Philip the Handsome

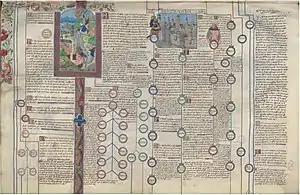
Fol. 20r in Johannes de Vico's world chronicle ("Chronicon", around 1495–1498). Cod. 325, Österreichische Nationalbibliothek, Vienna

On 27 June 1506, the Treaty of Villafáfila was signed between Ferdinand and Philip, with Philip being proclaimed King of Castile by the Cortes of Valladolid. Yet on the same day Ferdinand drew up secret documents repudiating all the agreements on the grounds of coercion, claiming that he would never otherwise have signed treaties that did 'such enormous damage to the said most serene Queen, my daughter, and me'. Having left his options for the future open, he departed for Aragon. Philip appointed García Laso de la Vega (diplomat and commander, Comendador Mayor de Léon under the Catholic Monarch, died 1512) as President of the Royal Council.